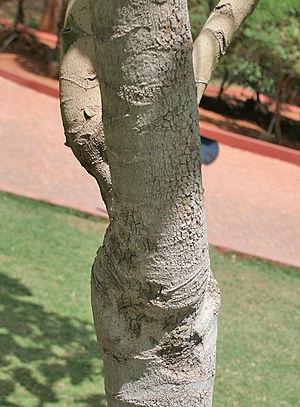
Schefflera actinophylla est un arbre de la famille des Araliaceae. Il est originaire de la forêt pluviale et de la forêt galerie d'Australie, de Nouvelle-Guinée et de Java.